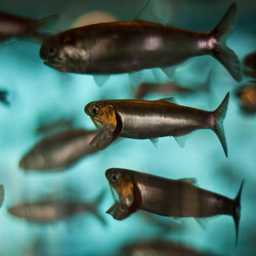
many fish in the sea